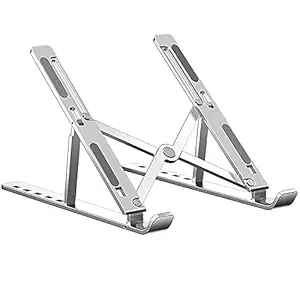
PC SQUARE Laptop Tabletop Stand/ Computer Tablet Stand 6 Angles Adjustable Aluminum Ergonomic Foldable Portable Desktop Holder Compatible with MacBook
Category: Computers&Accessories
Price: 499 (list price: 1299)
Rating: 4.1 (2,740 ratings)
About this product: PC SQUARE Height Adjusting Laptop Stand Or Laptop Ergonomic Stand Or Laptop Stands For Office Desk Improves Your Posture Scientifically Designed To Help You Balance You’re Sitting Posture Keeping Your Back Straight, Neck Relaxed And Wrists Natural Even After Long Work Hours|Multi-Angle Adjustable Design: The Aluminium Laptop Stand Or Metal Laptop Stand Or Foldable Laptop Stand Or Better Known As A Aluminum Laptop Stand Provides 6-Speed Adjustable Height, Adjust To Comfortable Operating Angle And Height Based On Your Actual Need. And The Ergonomic Design Makes For Easy Watching And Typing, Relieving Neck, Shoulder And Spinal Pain.|Compatibility: The Laptop & Tablet Stand Supports Most Devices From 10 - 15.6 Inches: Macbook, Thinkpad, Surface, Chromebook, Ipad Pro, Etc. Therefore Known As A 11.6 Inch Laptop Stand ,12 Inch Laptop Stand , 13.3 Inch Laptop Stand ,15 Inch Laptop Stans & 15.6 Inch Laptop Stand|PC SQUARE Travel Laptop Stand Or Laptop Stand Metal Is A Laptop Foldable Stand Which You Can Fold And Carry Easly In Your Backpack Or Briefcase You Can Use It To Change Angle Of Your Laptop Therefore Use It As Laptop Incline Stand Or Laptop Height Stand|Laptop stand fully foldable, light weight at 260gm only and extremely handy to carry in your office bag [Increases laptop life]-keeps your laptop cooler so the battery life and internal components life also improves|EXQUISITE WORKMANSHIP: Machined from anodized aluminum alloy, with sand blasted and brushed processes. With Non-slip silicone mat, avoid from risking of any scratches to your devices and stable placement makes it the best laptop stand available in the market